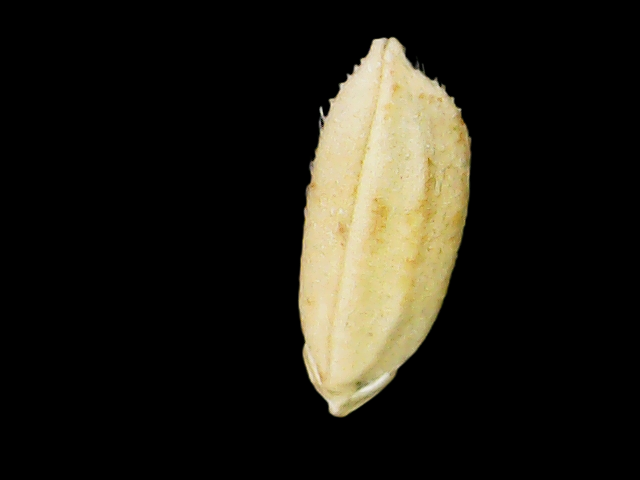
Rice variety: Bd33